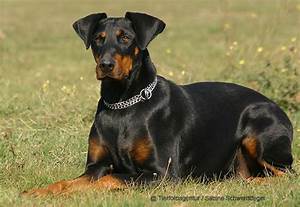
Label: cane